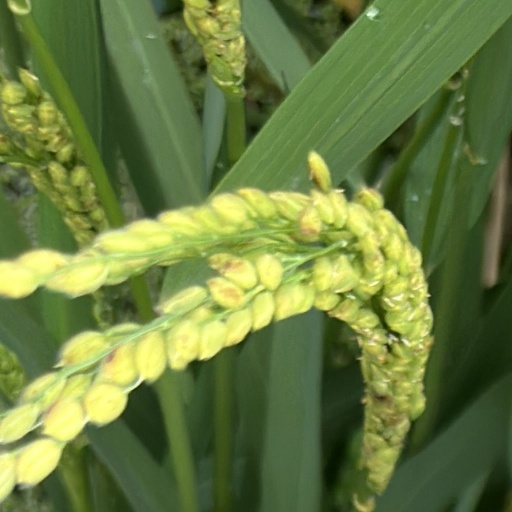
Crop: rice